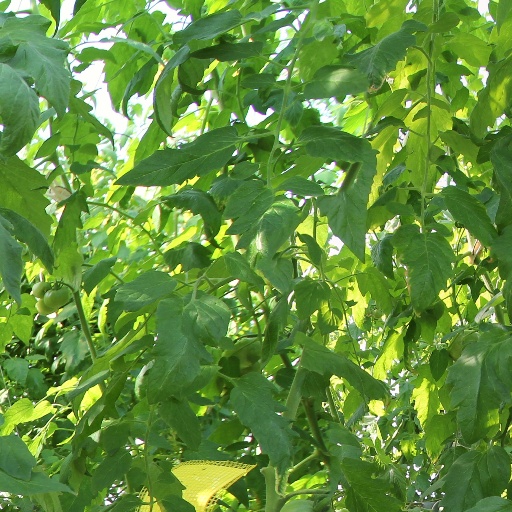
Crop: tomato